Babu Baga Busy

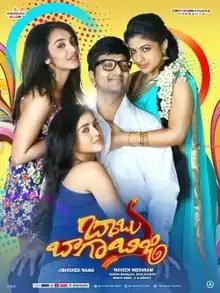
Theatrical release poster

Babu Baga Busy is a 2017 Indian Telugu-language adult comedy film directed by Naveen Medaram, in his debut, and produced by Abhishek Nama, under Abhishek Pictures. It is the official remake of the 2015 Hindi adult comedy, "Hunterrr". The film features Srinivas Avasarala, Mishti, Sreemukhi, Tejaswi Madivada, and Supriya Aysola in lead roles.